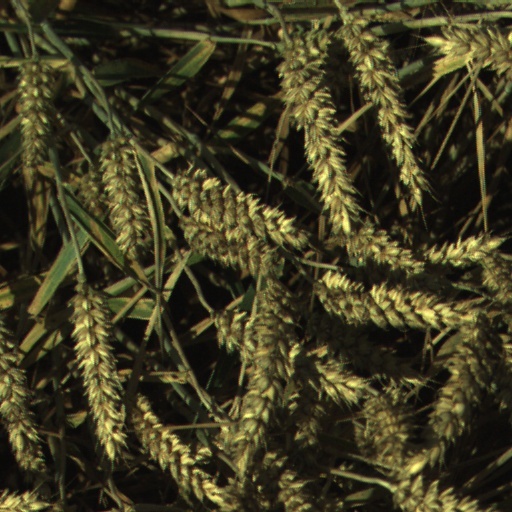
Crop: wheat